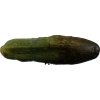
Label: cucumber